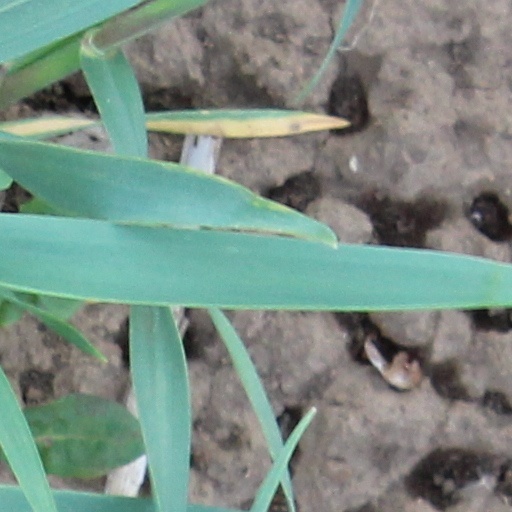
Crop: wheat